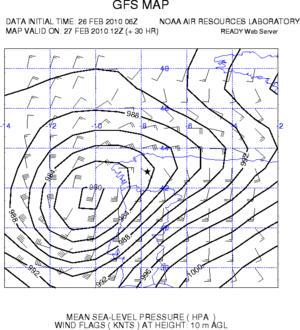
La tempête Xynthia est une dépression météorologique majeure ayant frappé plusieurs pays européens entre le 26 février et le 1ᵉʳ mars 2010, causant un épisode de vents violents. Le système, en provenance des régions subtropicales mais de type frontal, a principalement touché l'Espagne, le Portugal, la France, la Belgique, le Luxembourg, l'Allemagne et dans une moindre mesure, le Royaume-Uni, la Scandinavie et les pays bordant la mer Baltique.